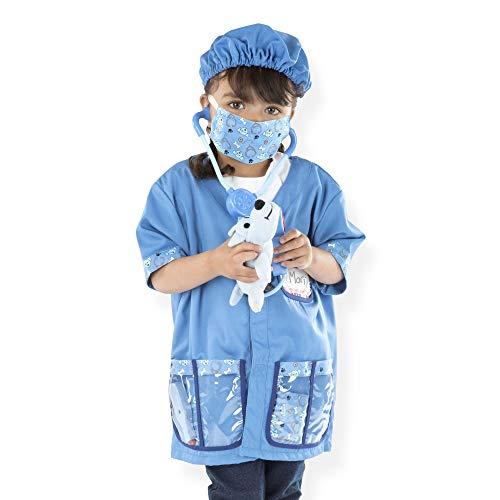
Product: Melissa & Doug Examine & Treat Pet Vet Play Set - The Original (Kids Toy Best for 3, 4, 5 Year Olds and Up) & Veterinarian Role-Play Costume Set, Machine-Washable, 17.5” H x 24” W x 0.75” L
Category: Toys & Games | Dress Up & Pretend Play | Pretend Play
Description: COMPLETE VET SET WITH PETS: The Melissa and Doug Examine and Treat Pet Vet Play Set is a 24 piece set with a plush dog and cat, pretend play vet medical equipment, and a tote bag for easy storage.
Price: $46.80
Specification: ShippingInformation:Viewshippingratesandpolicies|ASIN:B081S541D9|Manufacturerrecommendedage:3monthsandup